Abbots Ripton railway station

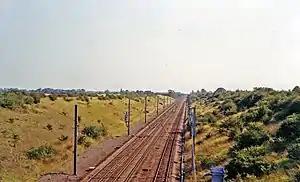
Abbots Ripton station site, 1991

Abbots Ripton railway station was a railway station on the East Coast Main Line in the English county of Cambridgeshire. Although trains on the now-electrified railway still pass the site, the station closed in 1958. Due to the position of the station in a cutting, it had two platforms which were staggered. They served the fast lines only, and a goods line ran around the back of each platform.